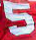
Number: 5